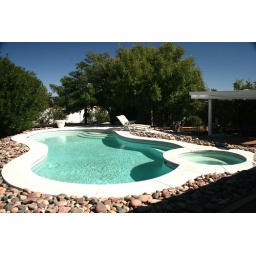
Jon's backyard heated pool and hot tub under the blue Arizona sky.